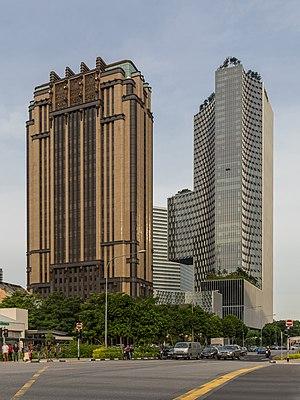
Parkview Square et hôtel Andaz à Singapour, vus depuis la rue Rochord à 17h. Bien qu'il s'agisse d'un bâtiment moderne, achevé en 2002, Parkview Square a bénéficié d'un design dans le style Art Déco et est l'un des bâtiment de bureaux les plus chers de Singapour.
Parkview Square est un gratte-ciel de bureaux de 144 mètres de hauteur et de 24 étages, construit à Singapour en 2002. La construction a duré de 1999 à 2002.